Big Sur Coast Highway

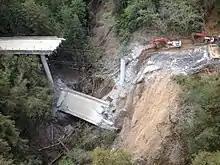
Crews demolish the Pfeiffer Canyon Bridge on Highway 1 in Big Sur after erosion weakened one of its piers.

On January 15, 1952, the highway was closed north of San Simeon to Big Sur due to "numerous heavy slides". December 1955 was the fifth wettest since 1872. At the Big Sur Maintenance Station, 8.45 inches of rain was recorded in one 24-hour period on December 23. Torrential rains caused flood conditions throughout Monterey County and Highway 1 in Big Sur was closed in numerous locations due to slides.